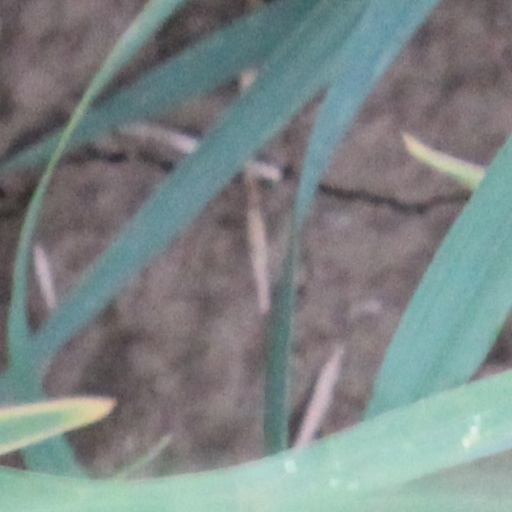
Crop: wheat